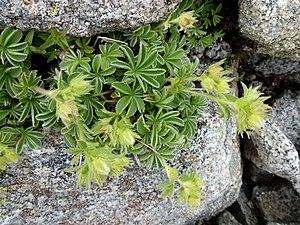
La Potentille des neiges ou potentille laineuse est une plante herbacée vivace de la famille des Rosacées.